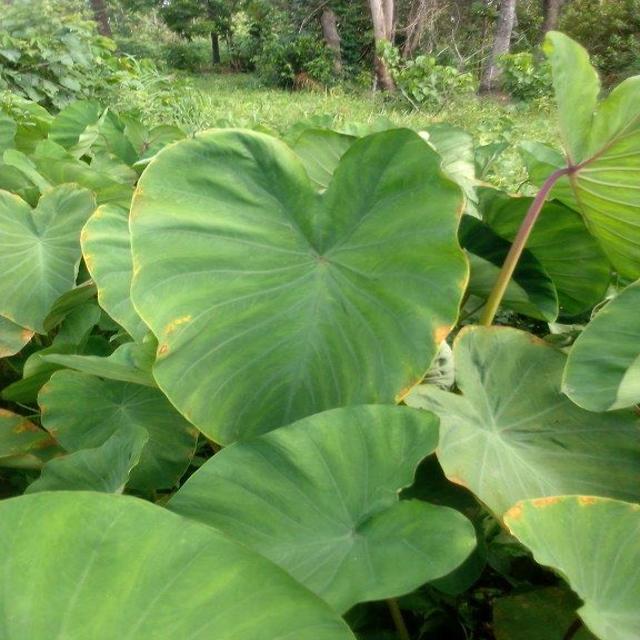
Label: Healthy